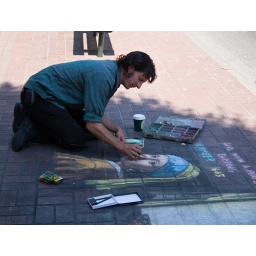
He was drawing the girl from &amp;quot;Girl with a Pearl Earring&amp;quot; on the sidewalk in chalk.